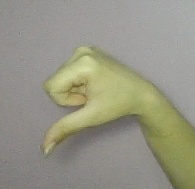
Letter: waw